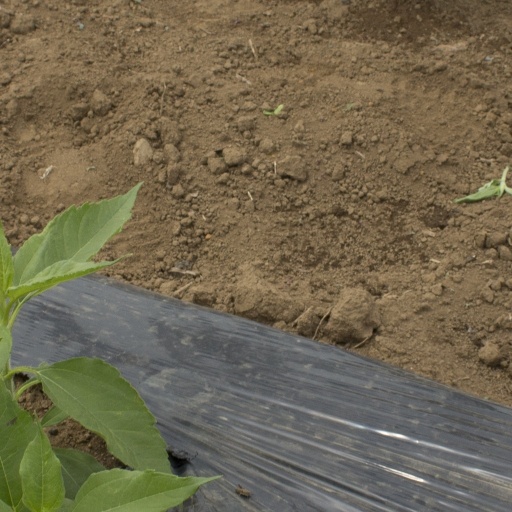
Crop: Jerusalem artichoke